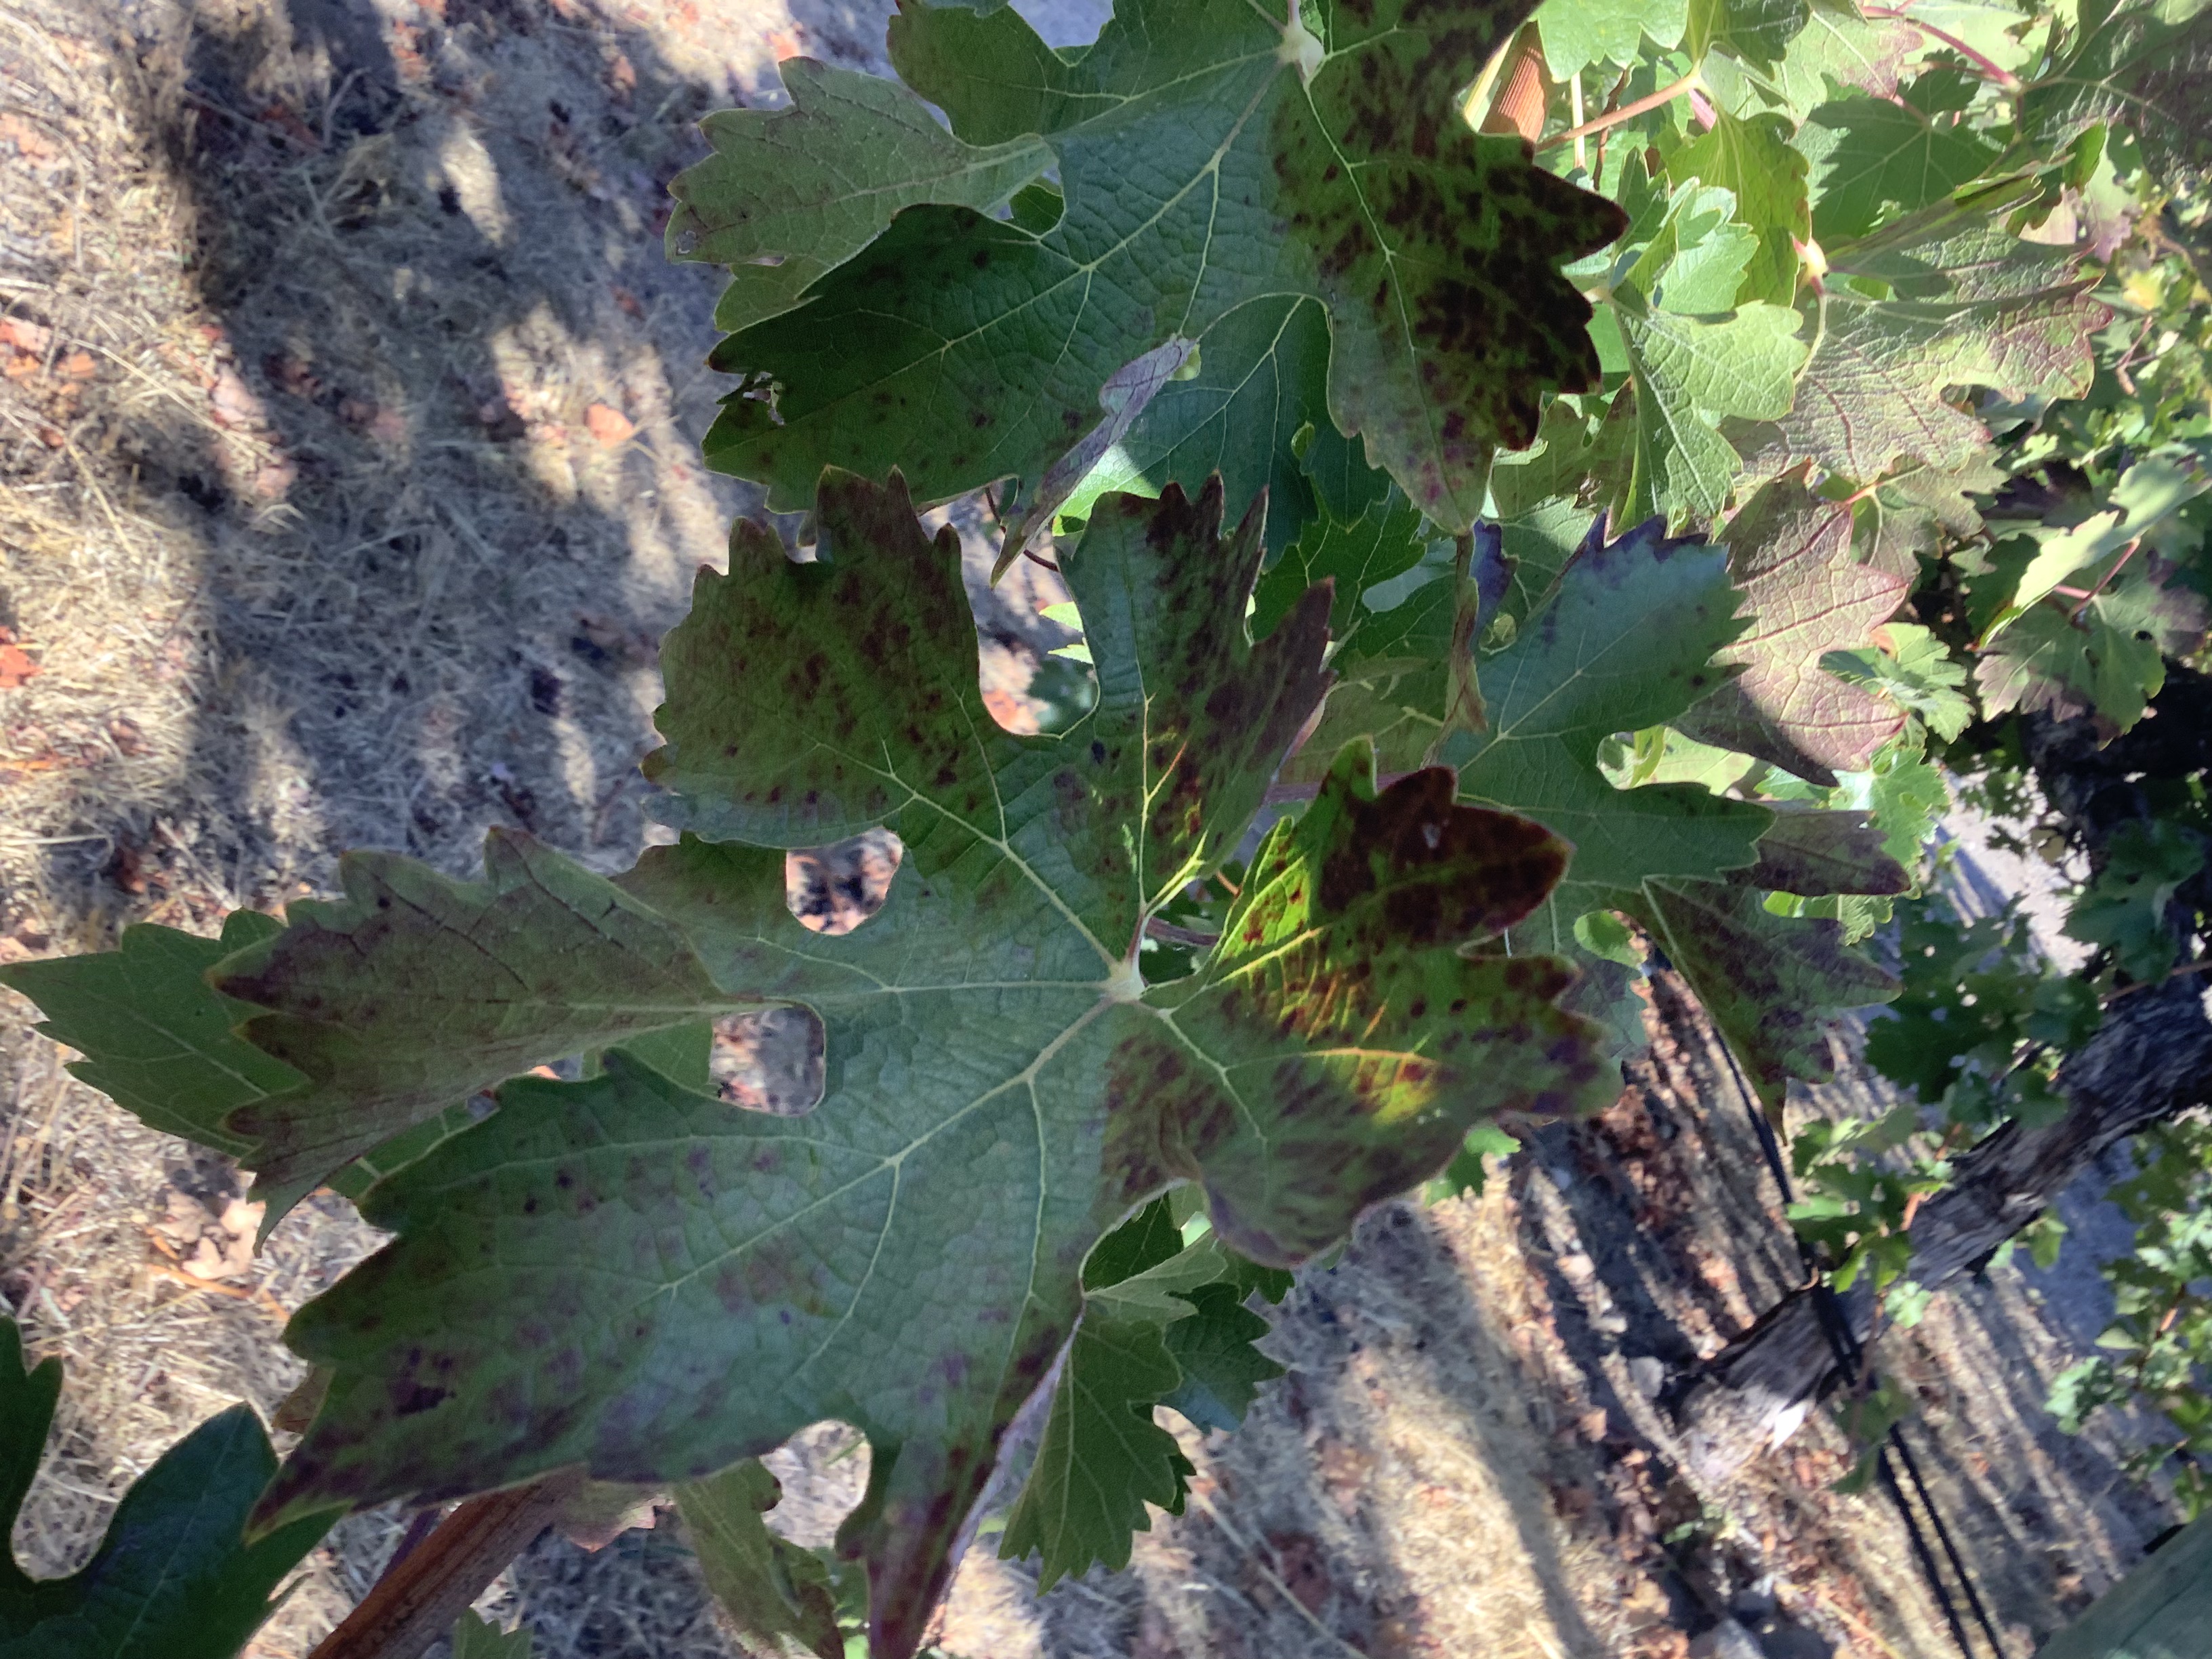
Label: Leafroll 3